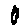
Label: 0